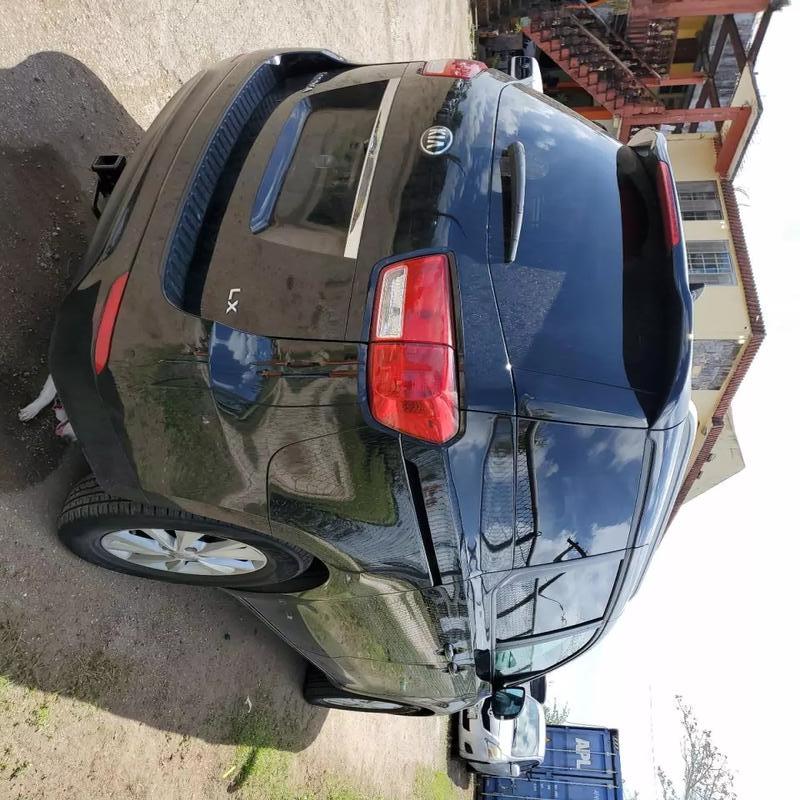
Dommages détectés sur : plaque d'immatriculation arrière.
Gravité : majeur